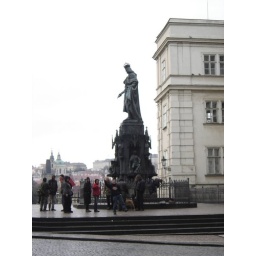
Statue near the old town bridge tower